Warminster Township, Pennsylvania

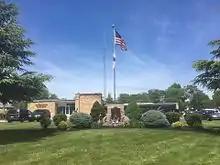
Warminster Township municipal building

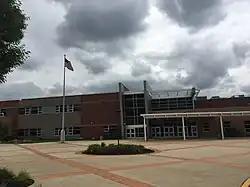
William Tennent High School

Public schools (part of the Centennial School District):